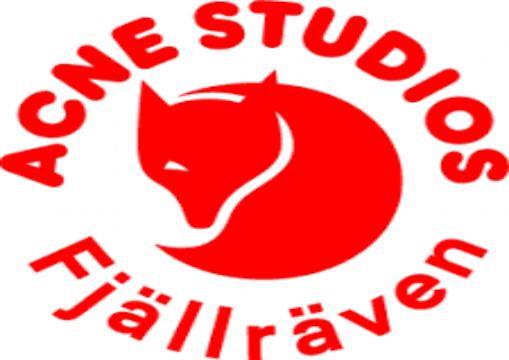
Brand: Acne Studios
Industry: Clothes